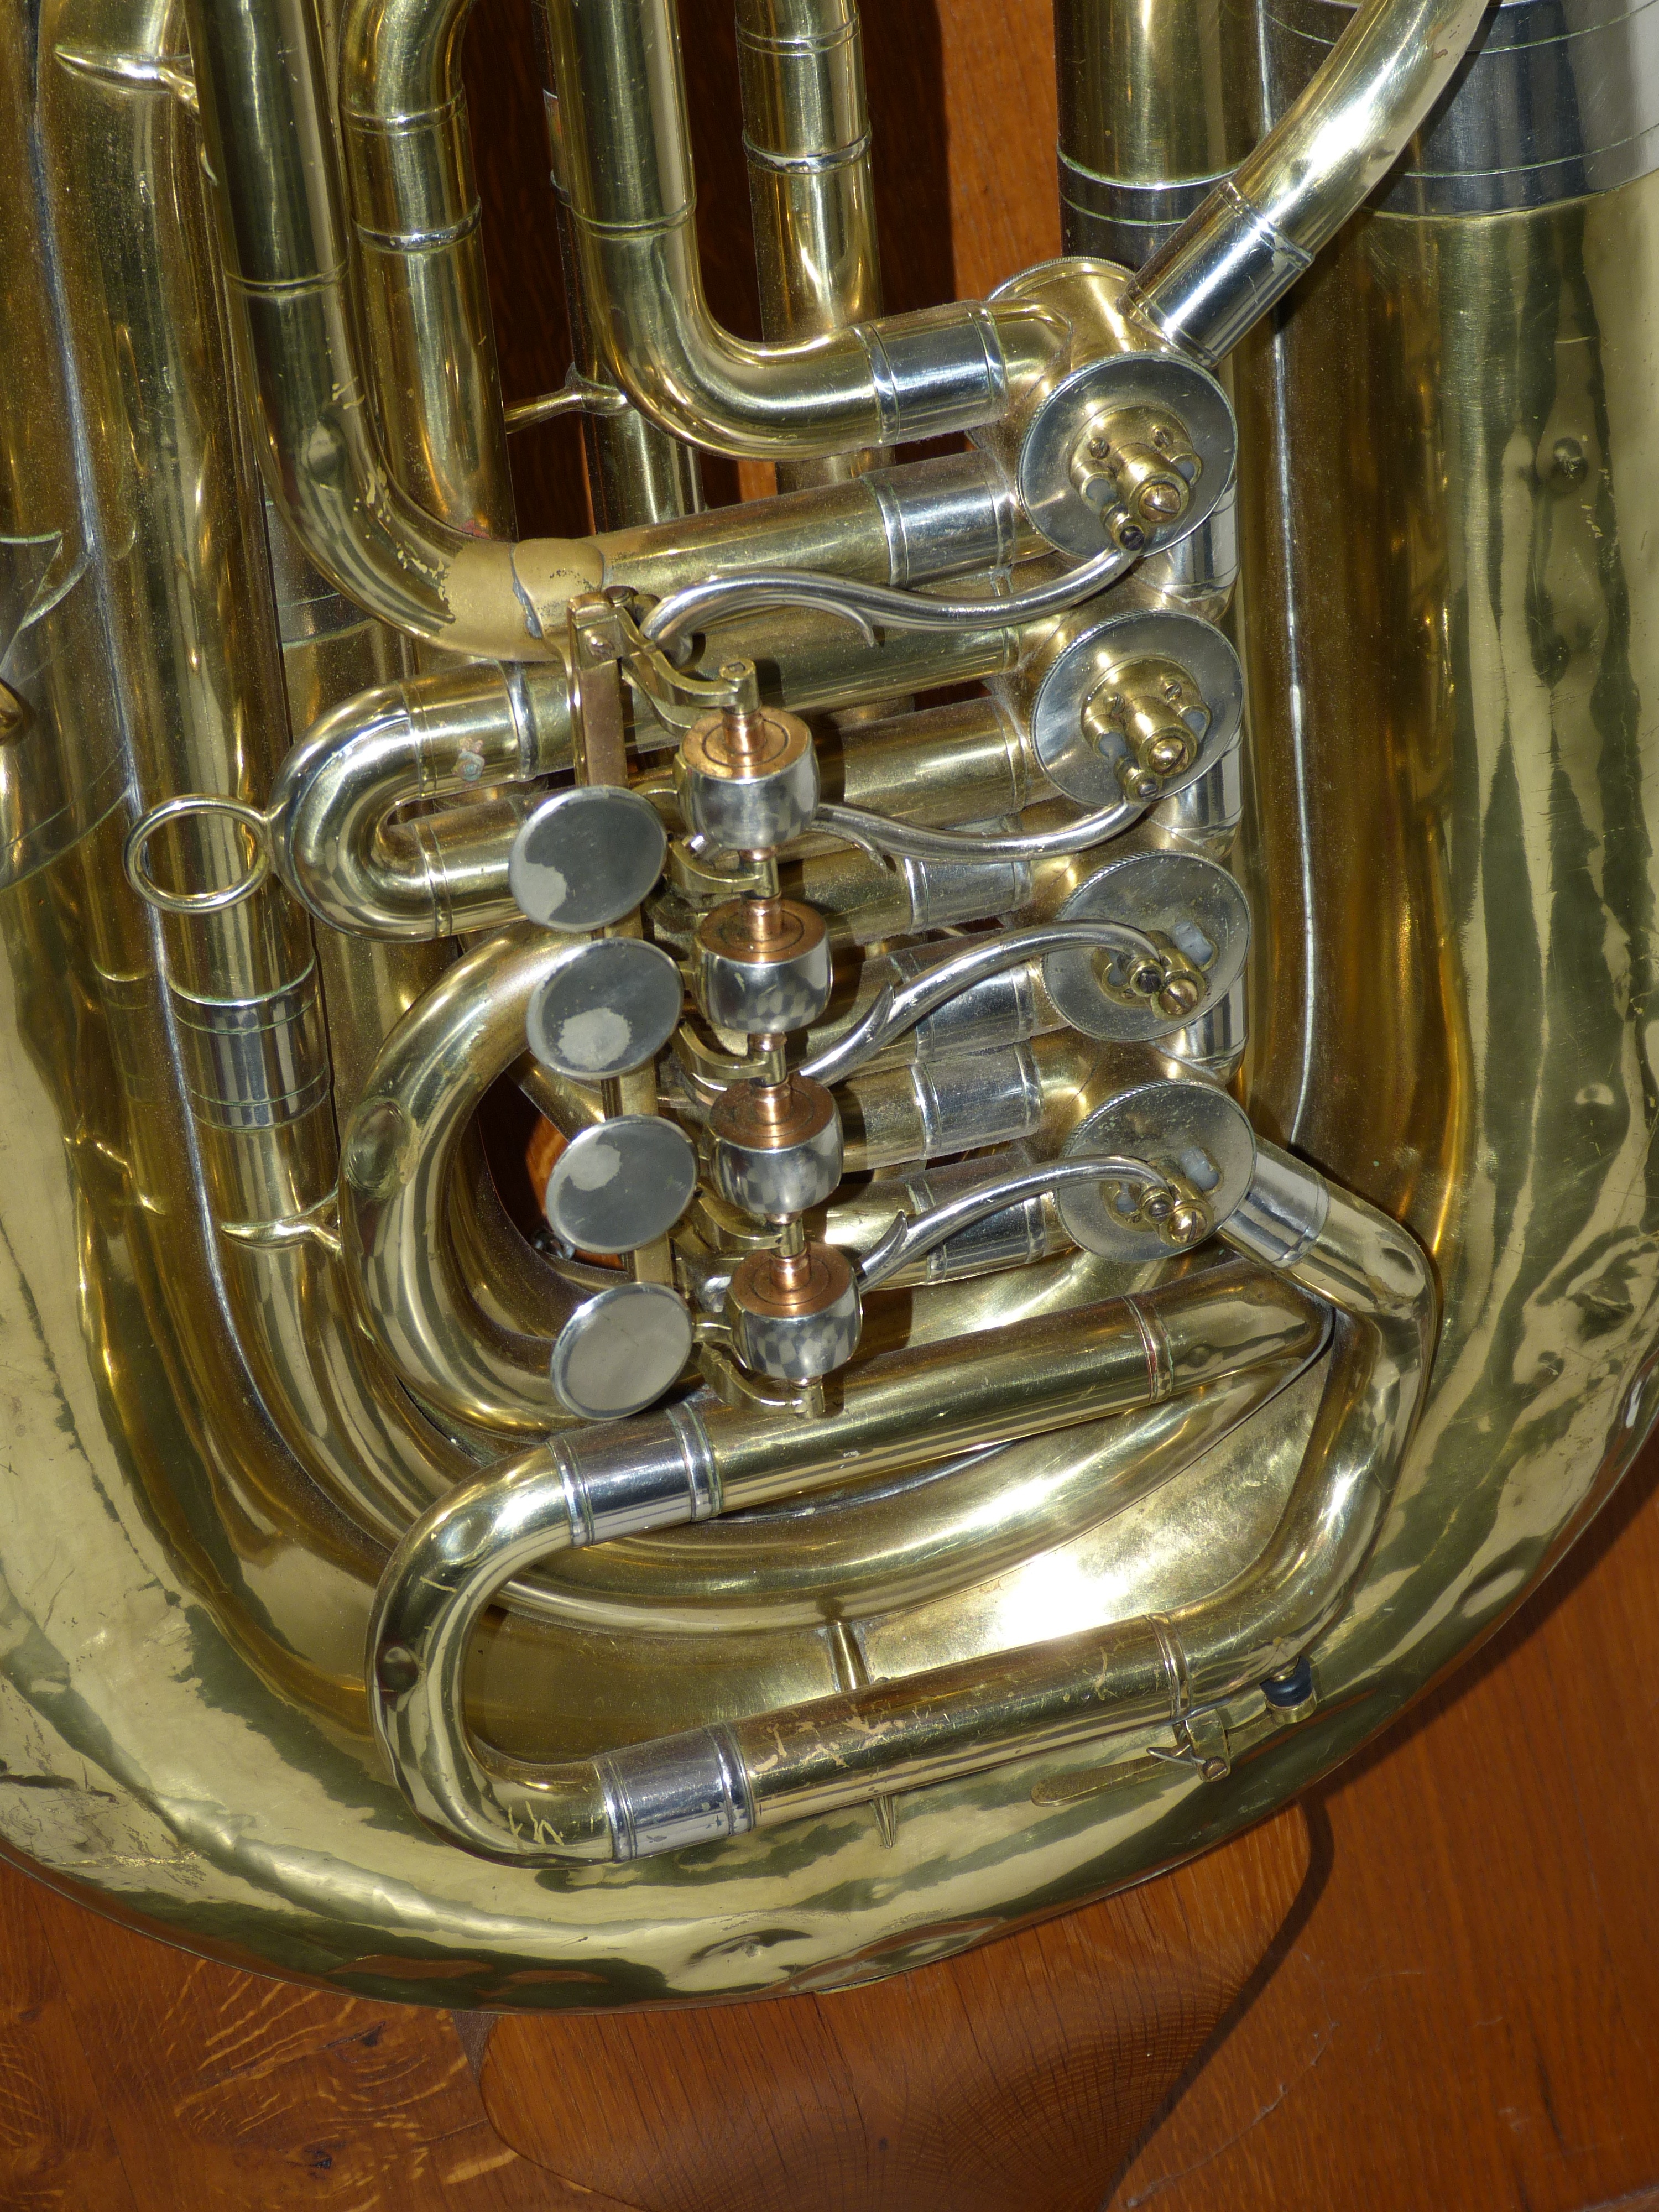
music, horn, instrument, musical instrument, trumpet, tuba, valves, wind instrument, brass band, brass instrument, helicon, string instrument, sousaphone, baritone saxophone, euphonium, types of trombone, saxhorn, alto horn